Michael III

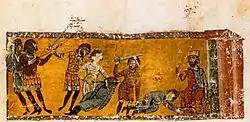
The assassination of Bardas the Caesar at the feet of Michael III

Bardas justified his usurpation of the regency by introducing various internal reforms. Under the influence of both Bardas and Photios, Michael presided over the reconstruction of ruined cities and structures, the reopening of closed monasteries, and the fostering of intellectual life in the form of the reorganisation of the imperial university at the Maganaura palace under Leo the Mathematician.